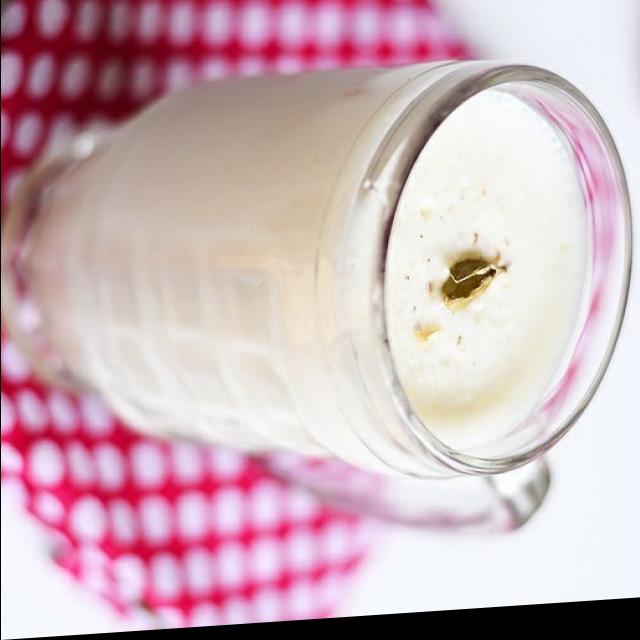
Dish: lassi